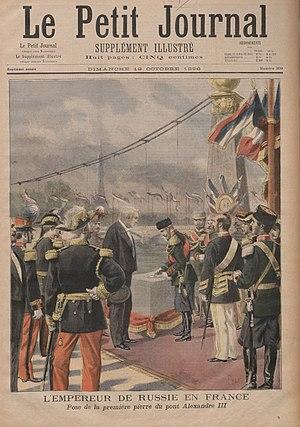
Le Petit journal. Supplément du dimanche 18 octobre 1896